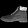
Label: Ankle boot